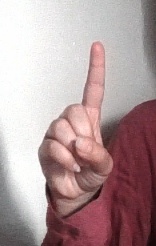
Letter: bb